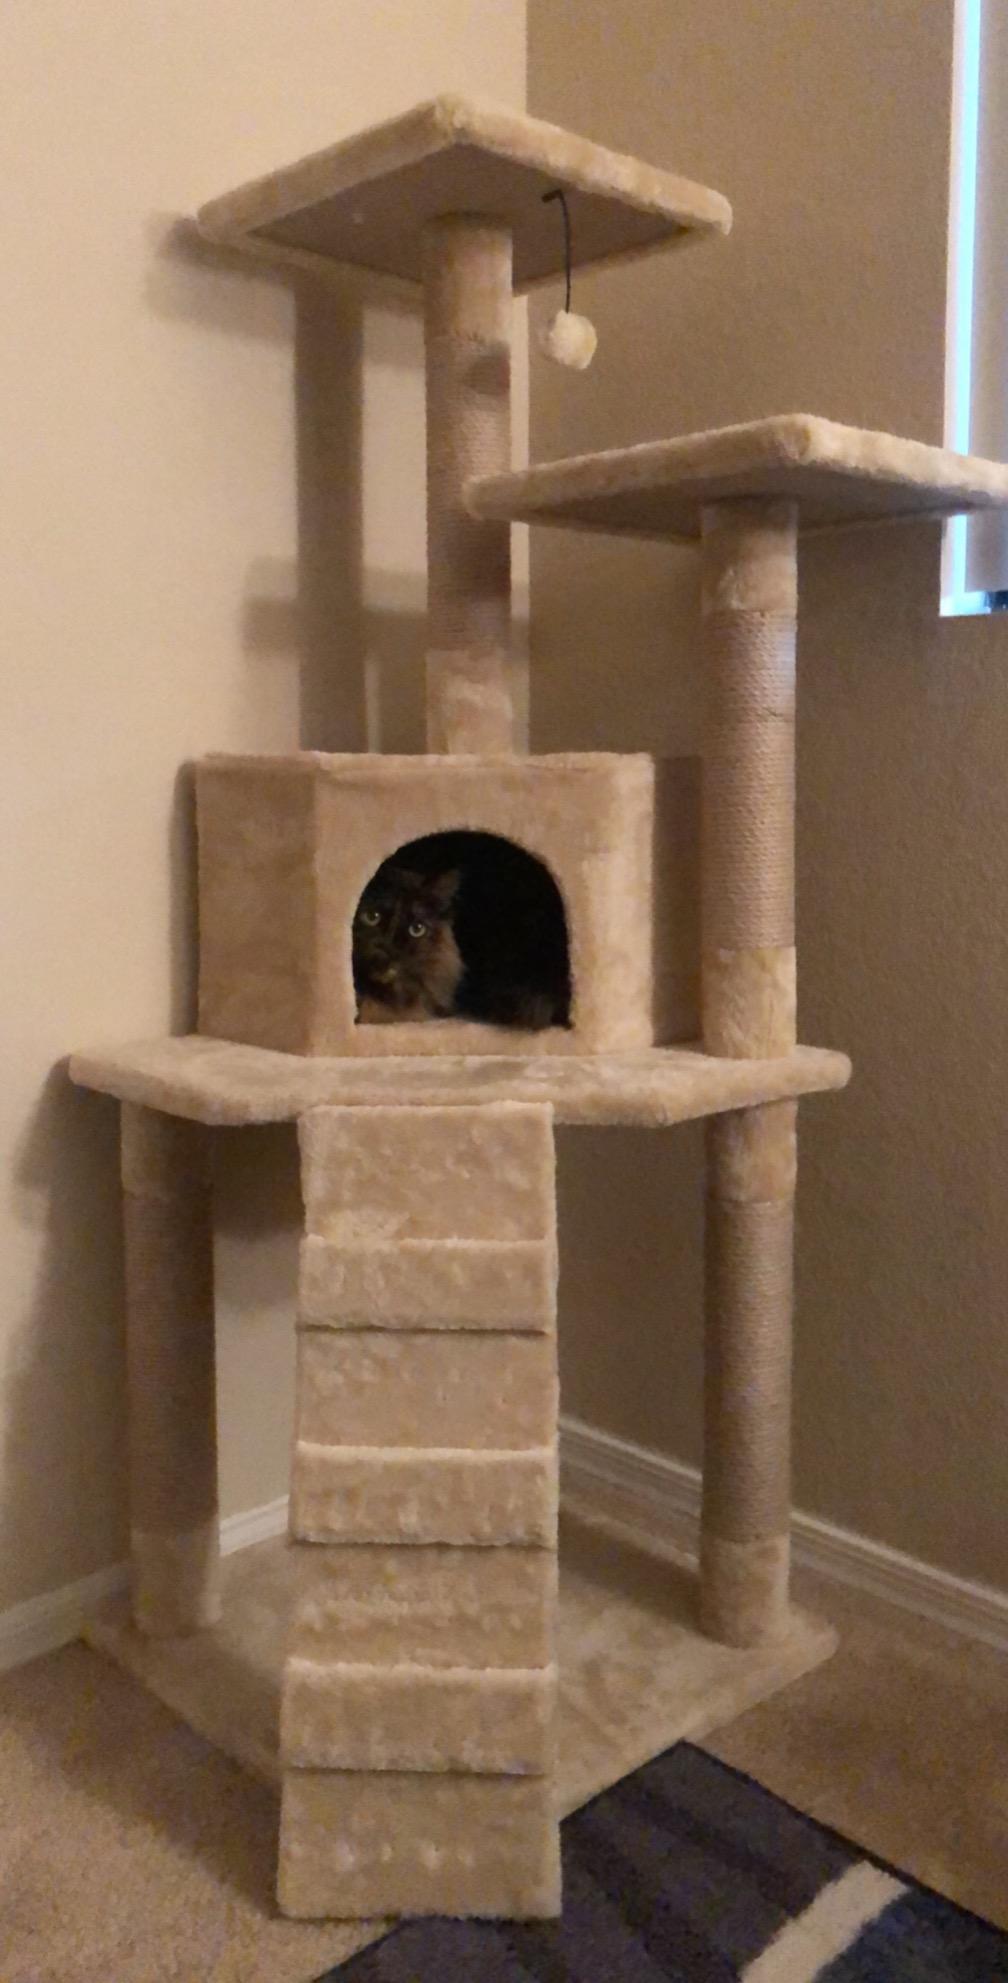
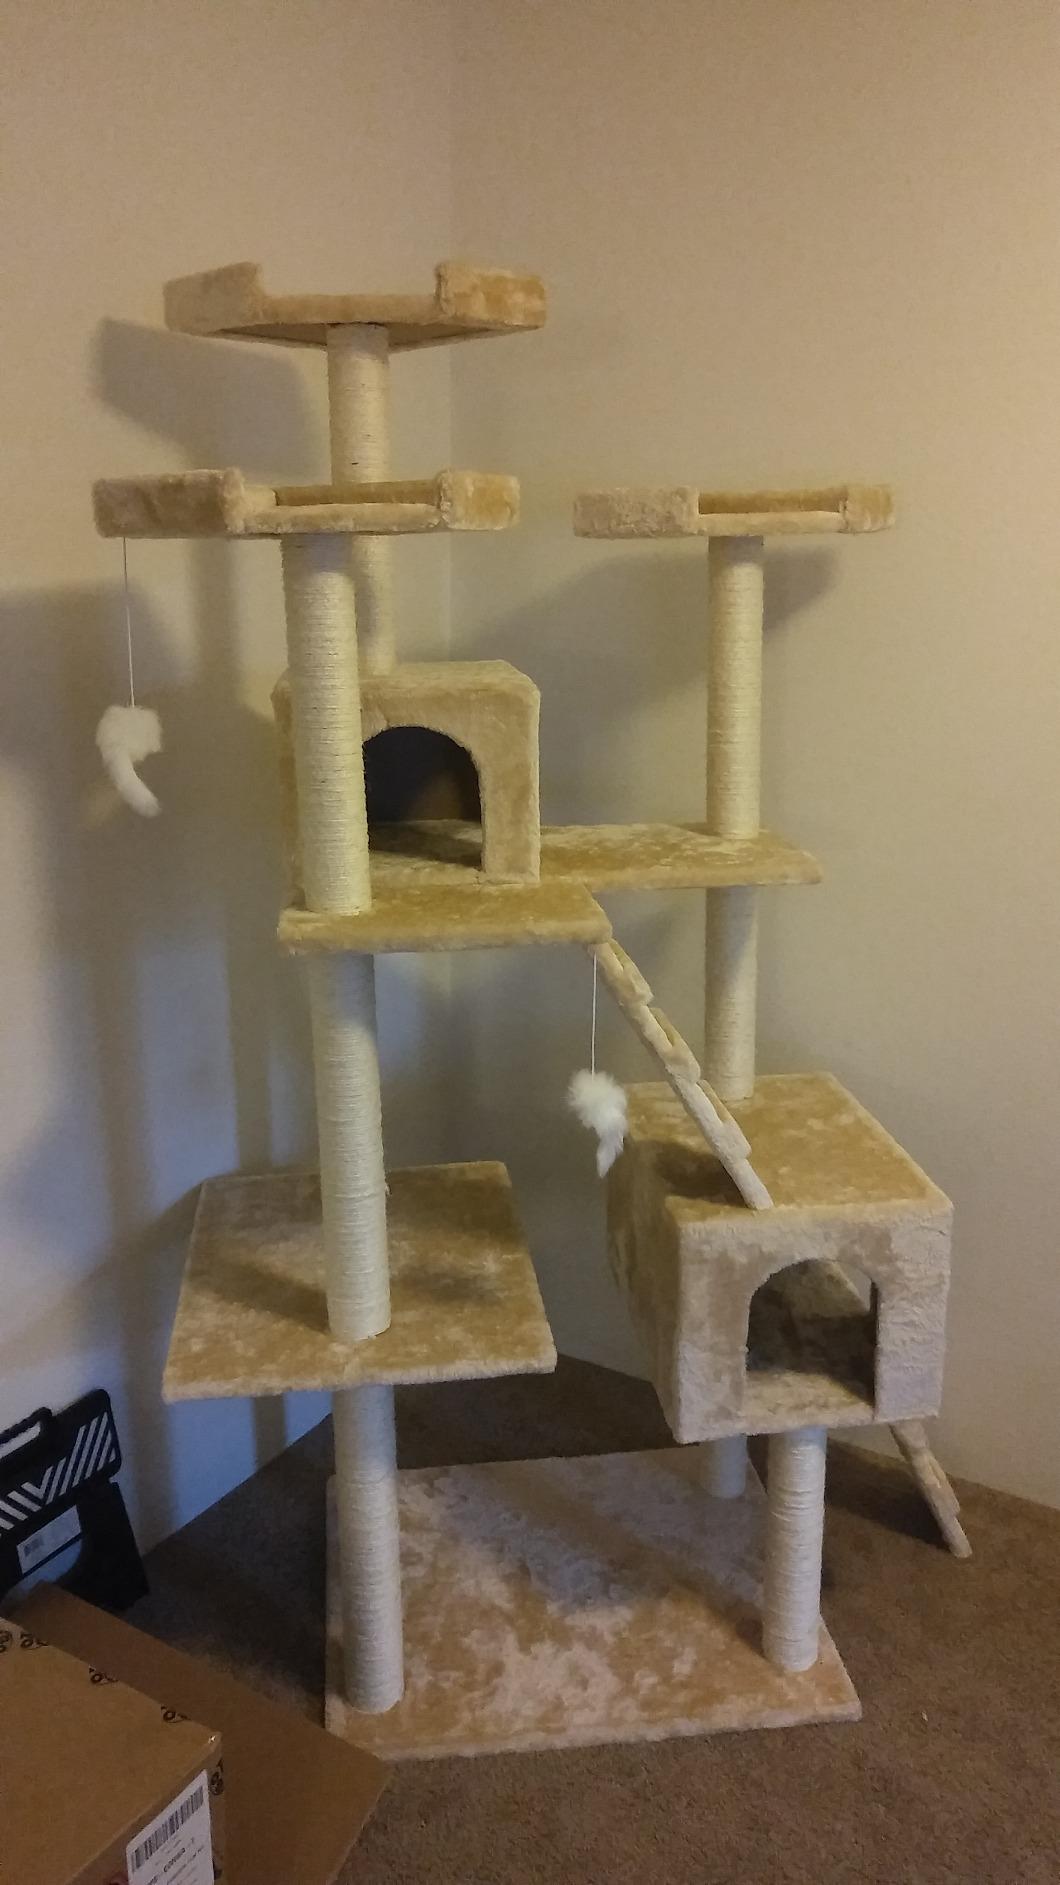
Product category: items_cat tree
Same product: no